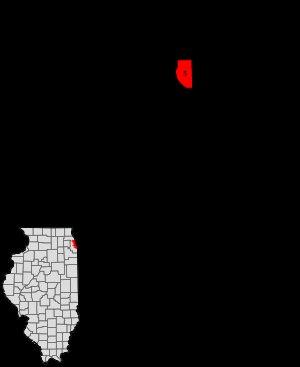
North Center est l'un des 77 secteurs communautaires de la ville de Chicago aux États-Unis. Il se situe dans le North Side.